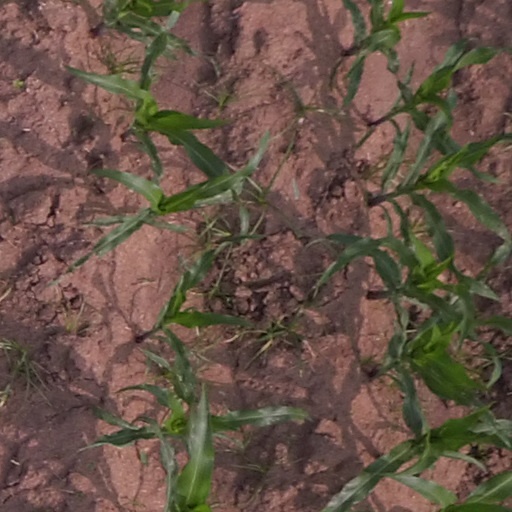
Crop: maize; corn